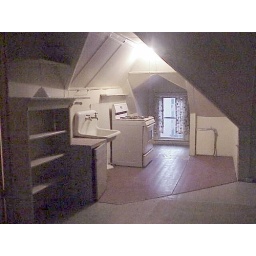
kitchenette - there is a hole in the wall next to the oven